History of the Székely people

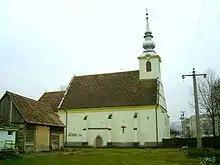
Medieval Roman Catholic church in Székelykeresztúr (present-day Cristuru Secuiesc, Romania)

Tenths were also responsible for the mobilization of the Székely warriors. The Székelys' military obligations did not diminish in the 14th century. Andrew Lackfi, Count of the Székelys, launched a campaign against the Golden Horde in 1345. His victory enabled the expansion of Hungary across the Carpathian Mountains and contributed to the establishment of Moldavia. Székely troops also participated in the campaigns of Louis I of Hungary in Italy, Lithuania, Serbia and Bulgaria. Stephen Kanizsai commanded the Székely warriors in the Battle of Nicopolis, which ended with the catastrophic defeat of the Christian army by the Ottomans in 1396.